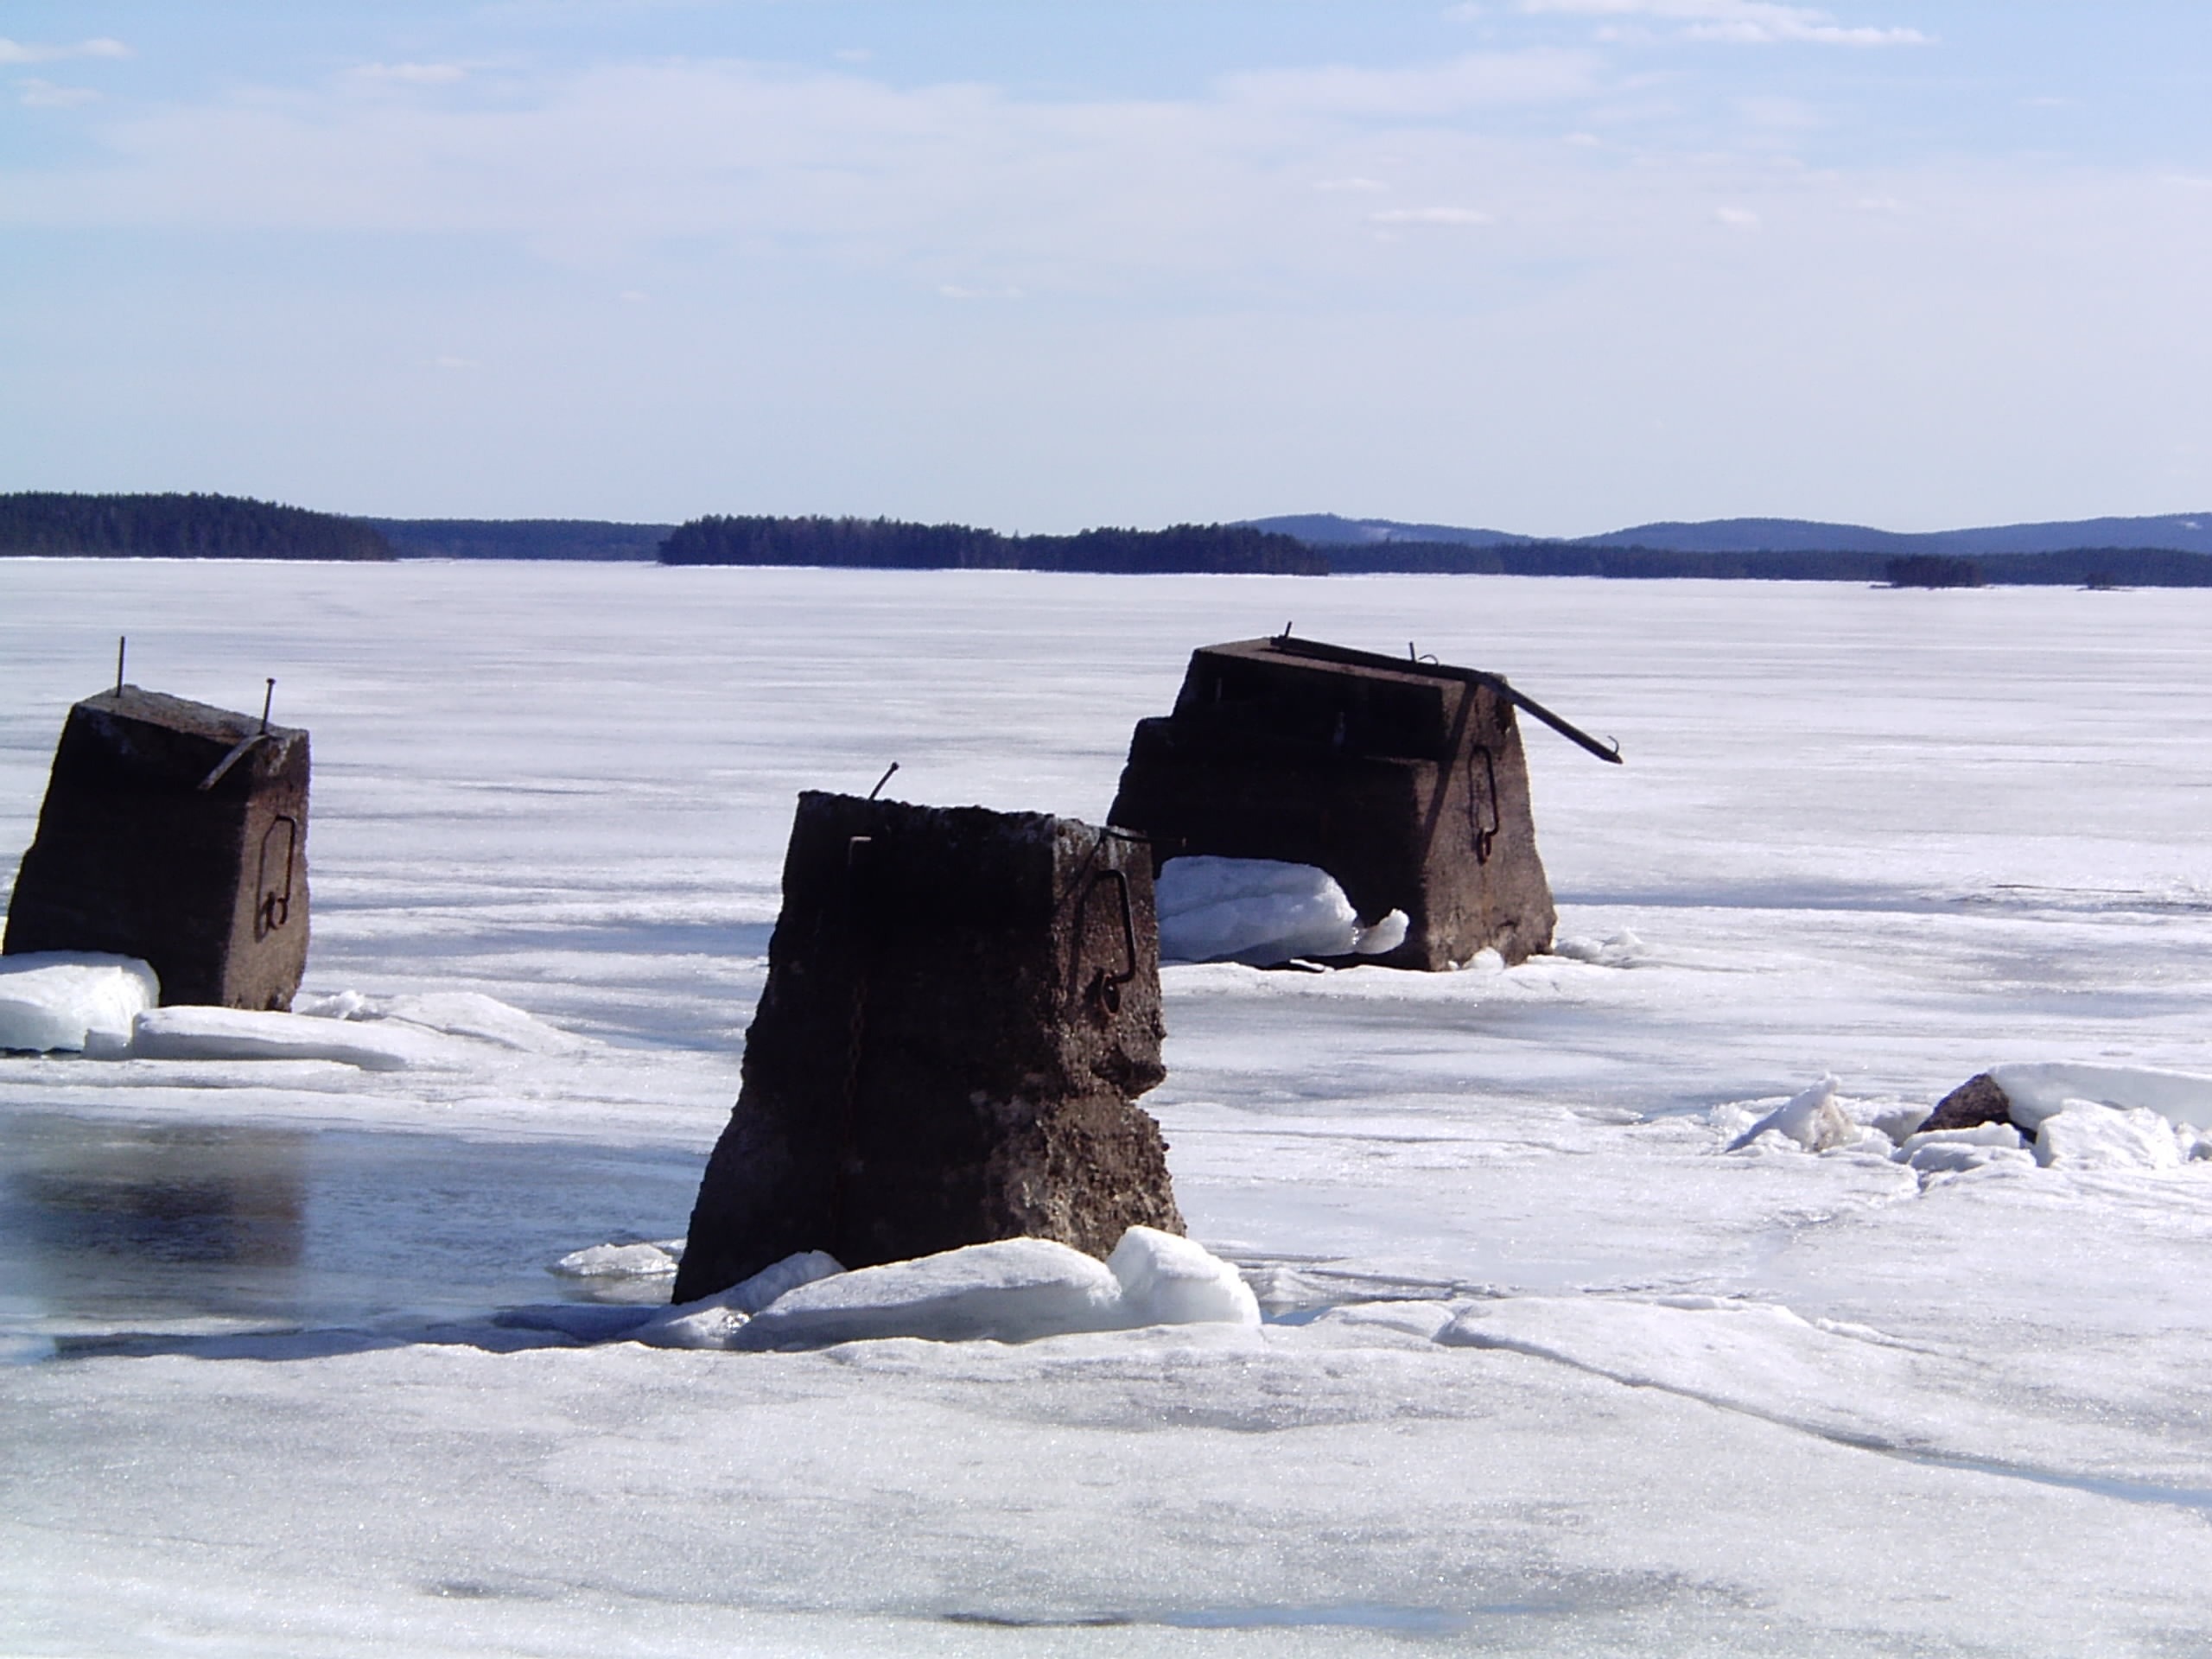
sea, coast, water, ocean, snow, cold, winter, white, shore, ice, vehicle, weather, snowy, blue, arctic, season, landscapes, arctic ocean